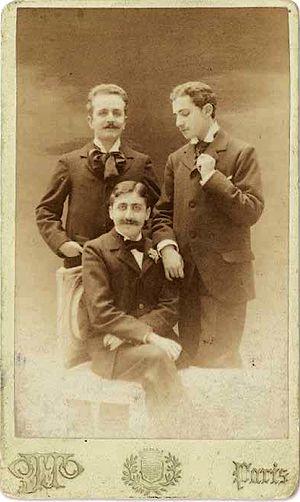
Marie Alphonse Jules Lucien Daudet, né le 9 juin 1878 dans le 3ᵉ arrondissement de Paris, ville où il est mort le 16 novembre 1946 en son domicile dans le 7ᵉ arrondissement, est un écrivain et peintre français, fils du romancier Alphonse Daudet.